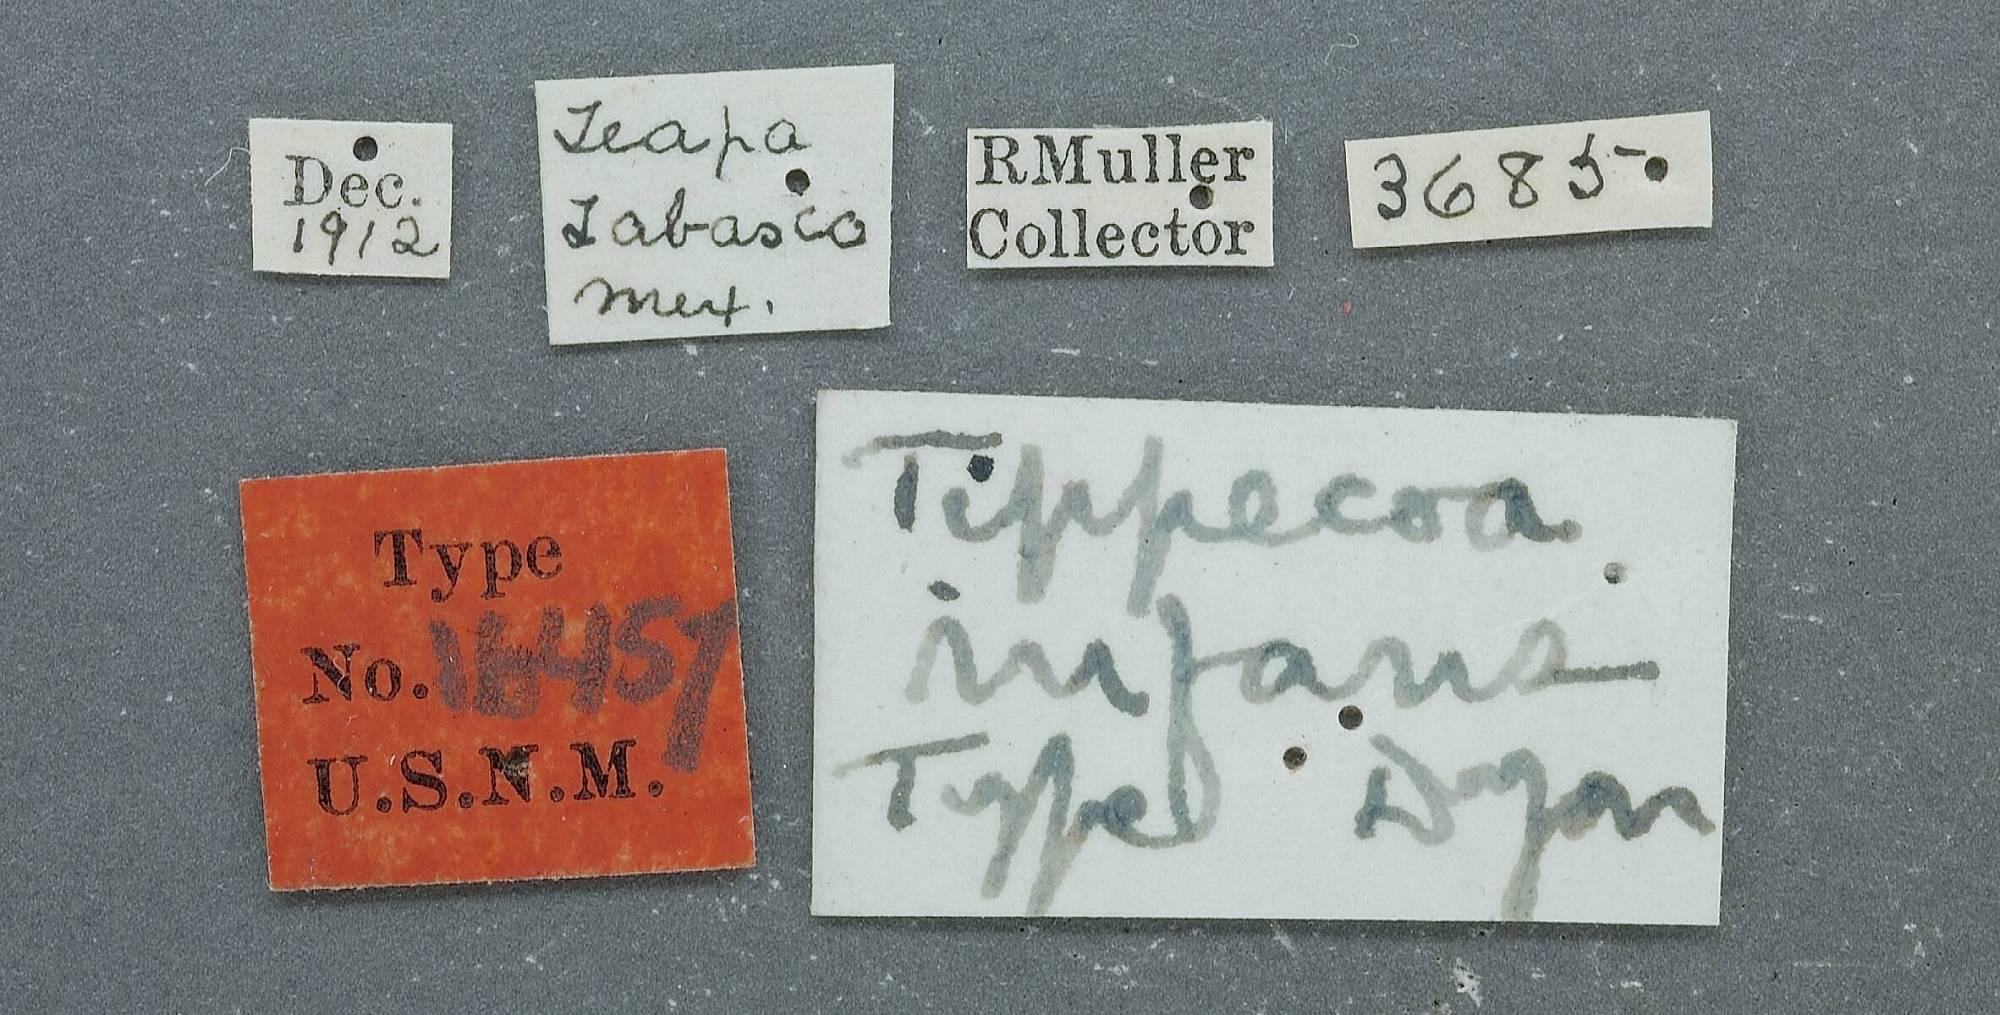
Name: Tippecoa infans
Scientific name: Tippecoa infans Dyar
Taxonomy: Animalia, Arthropoda, Insecta, Lepidoptera, Pyralidae
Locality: Teapa; Tabasco; Mex, Tabasco, Mexico
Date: Dec 1912